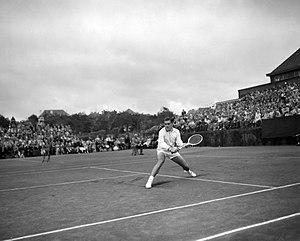
Bob Mark est un joueur de tennis australien.